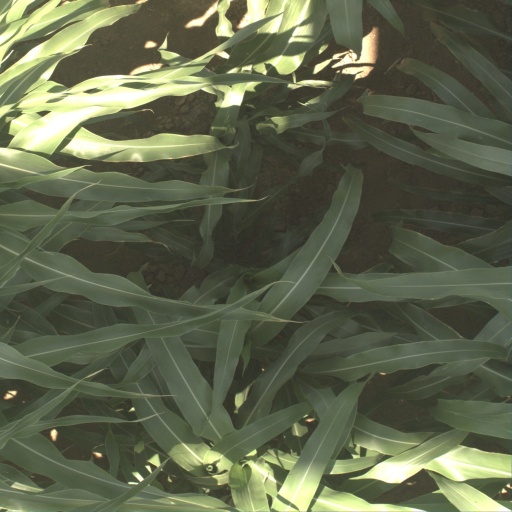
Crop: sorghum